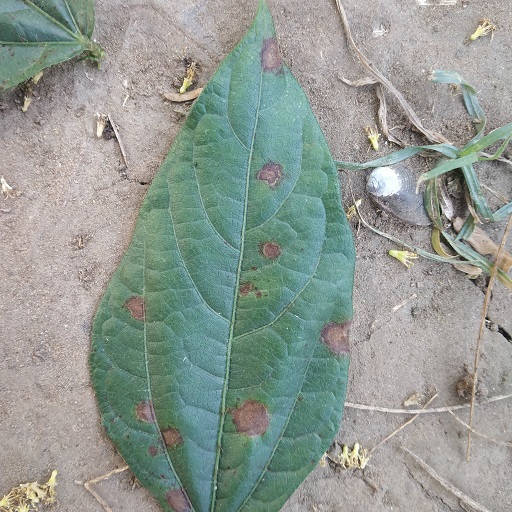
Label: Anthracnose